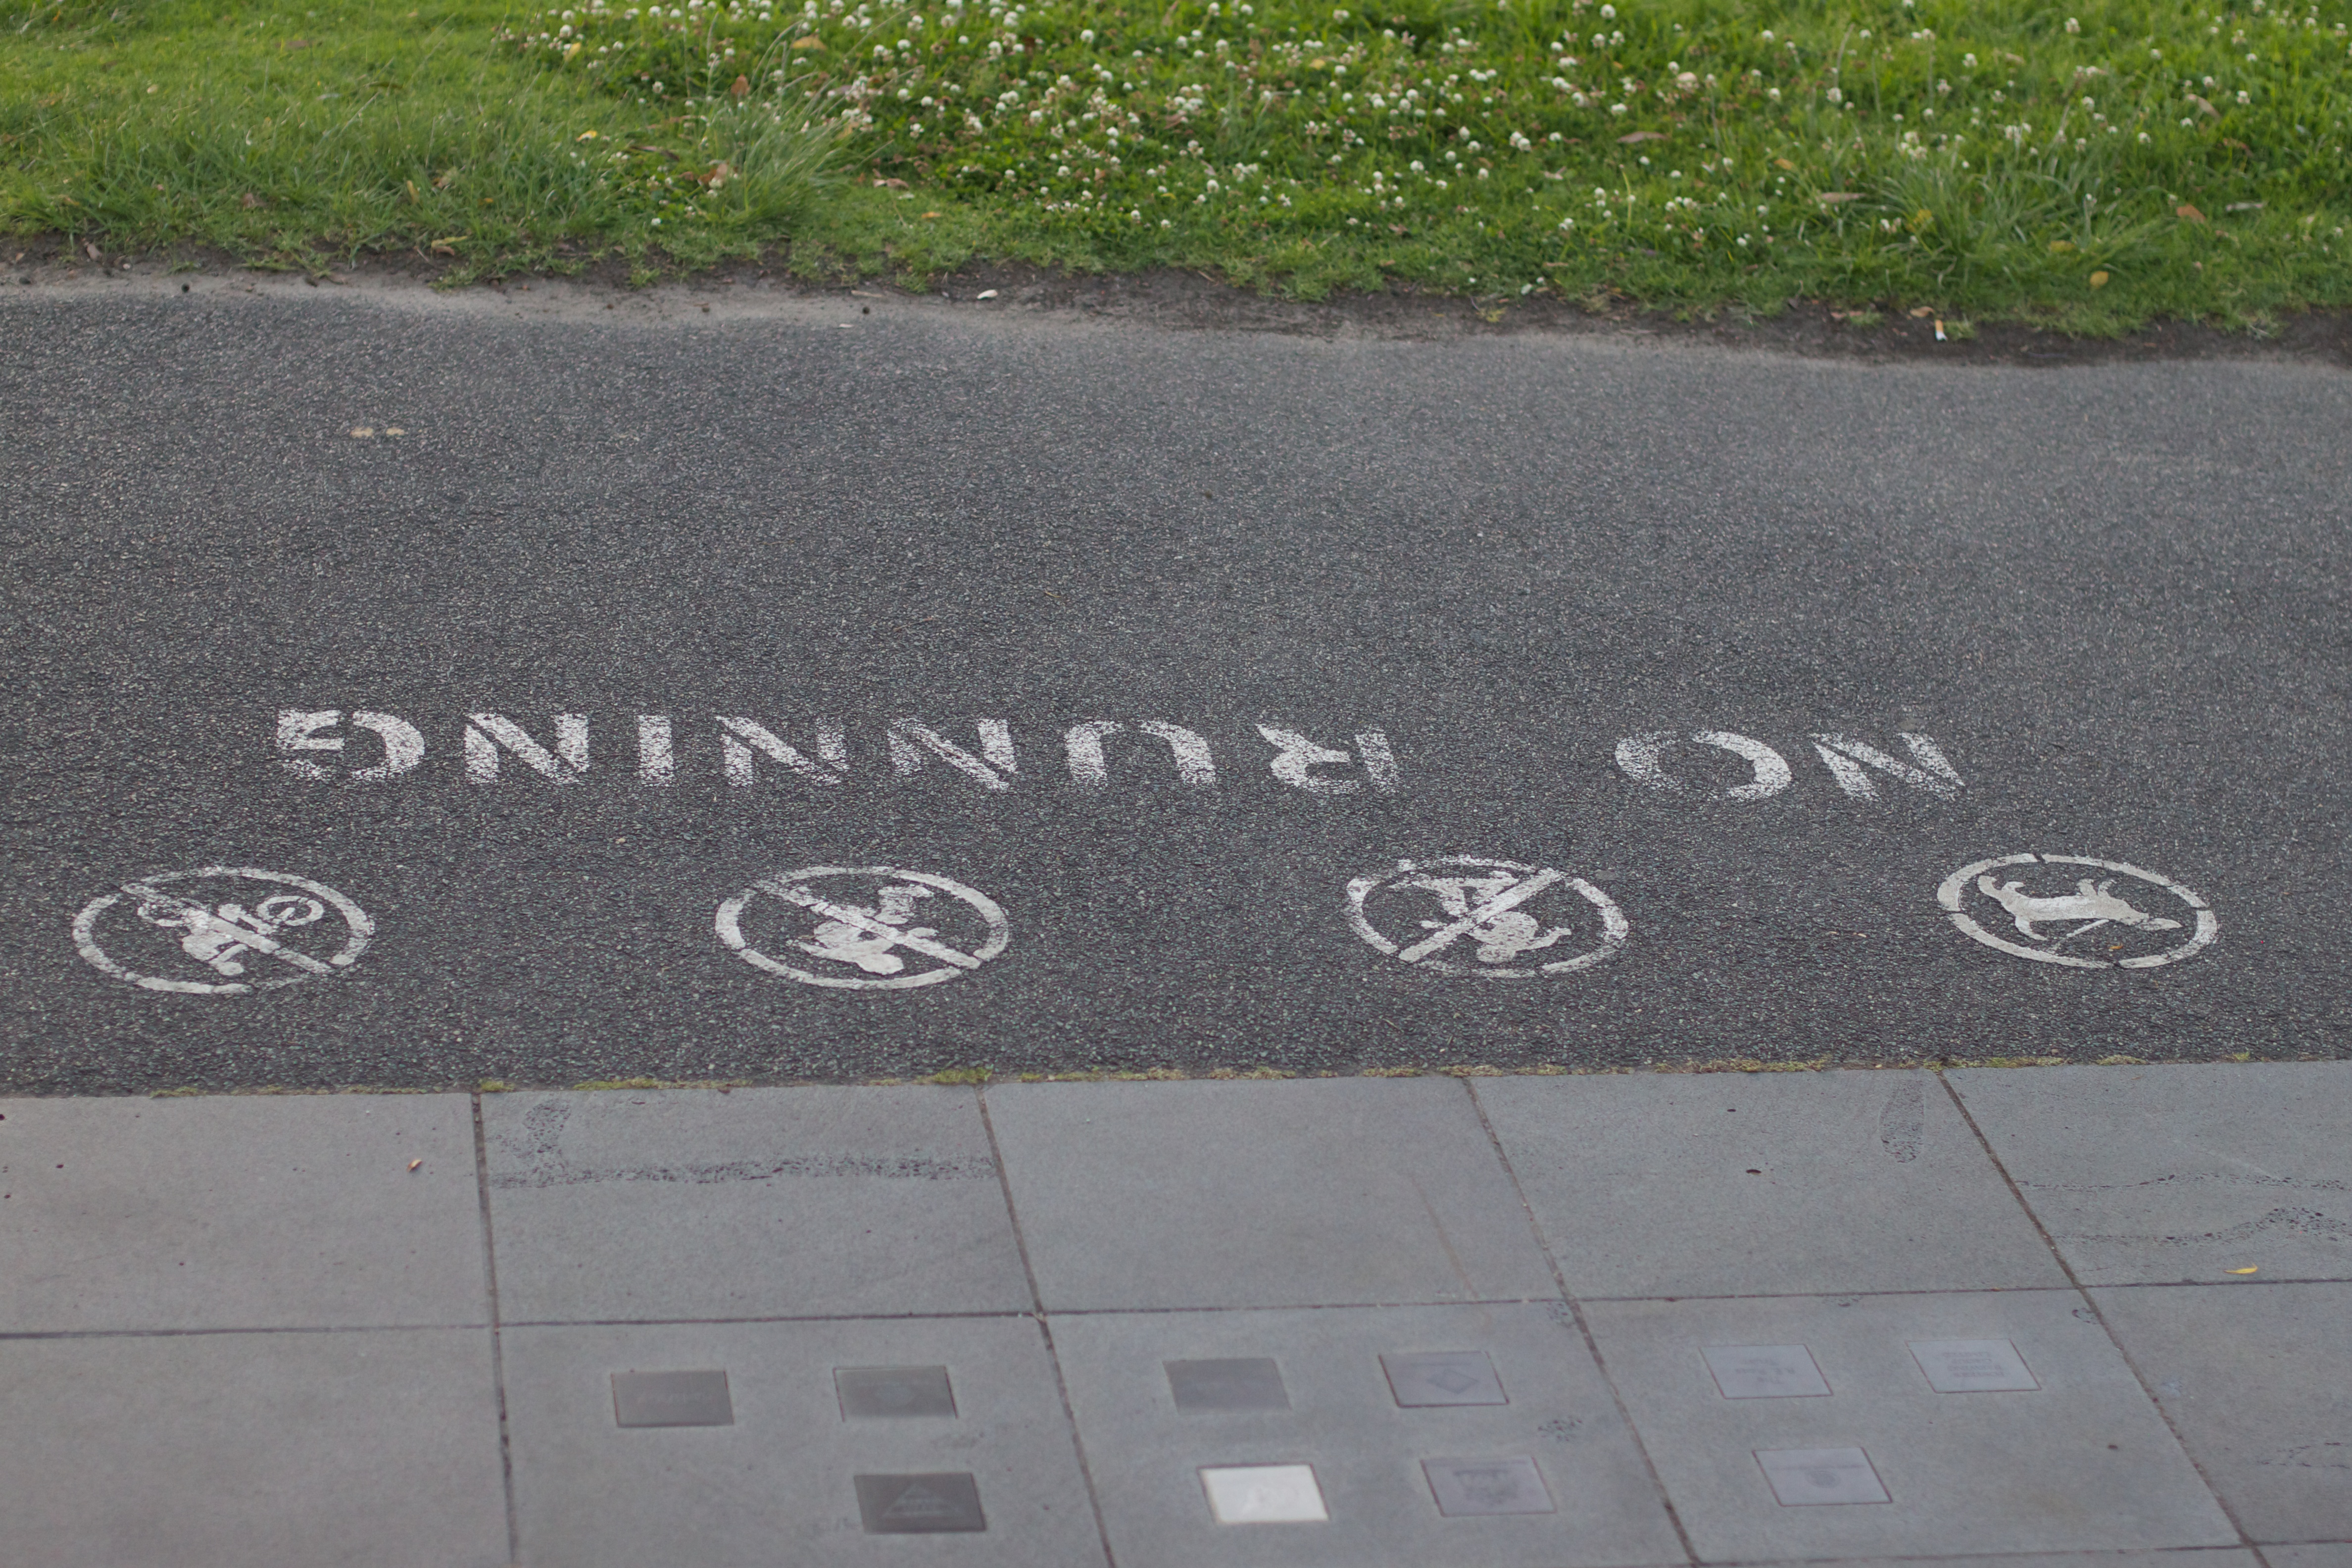
sidewalk, floor, asphalt, lane, memorial, auodyssey, flooring, road surface